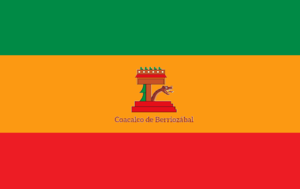
Coacalco de Berriozábal est une municipalité de l’État de Mexico au Mexique.